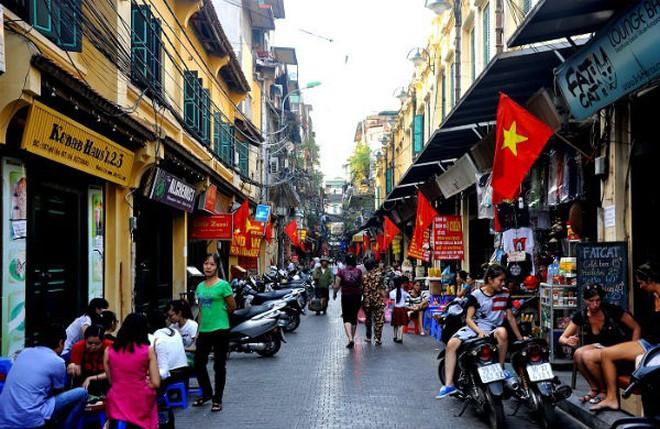
có nhiều người xuất hiện ở bên trong con phố